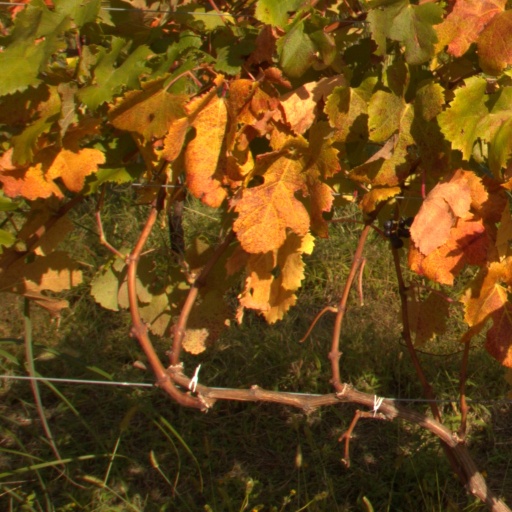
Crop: grape